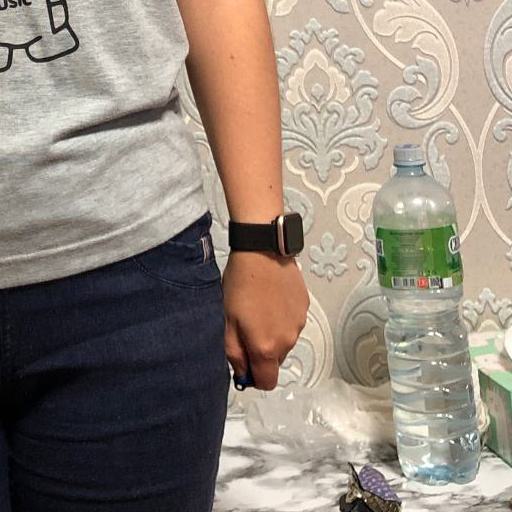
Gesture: no_gesture